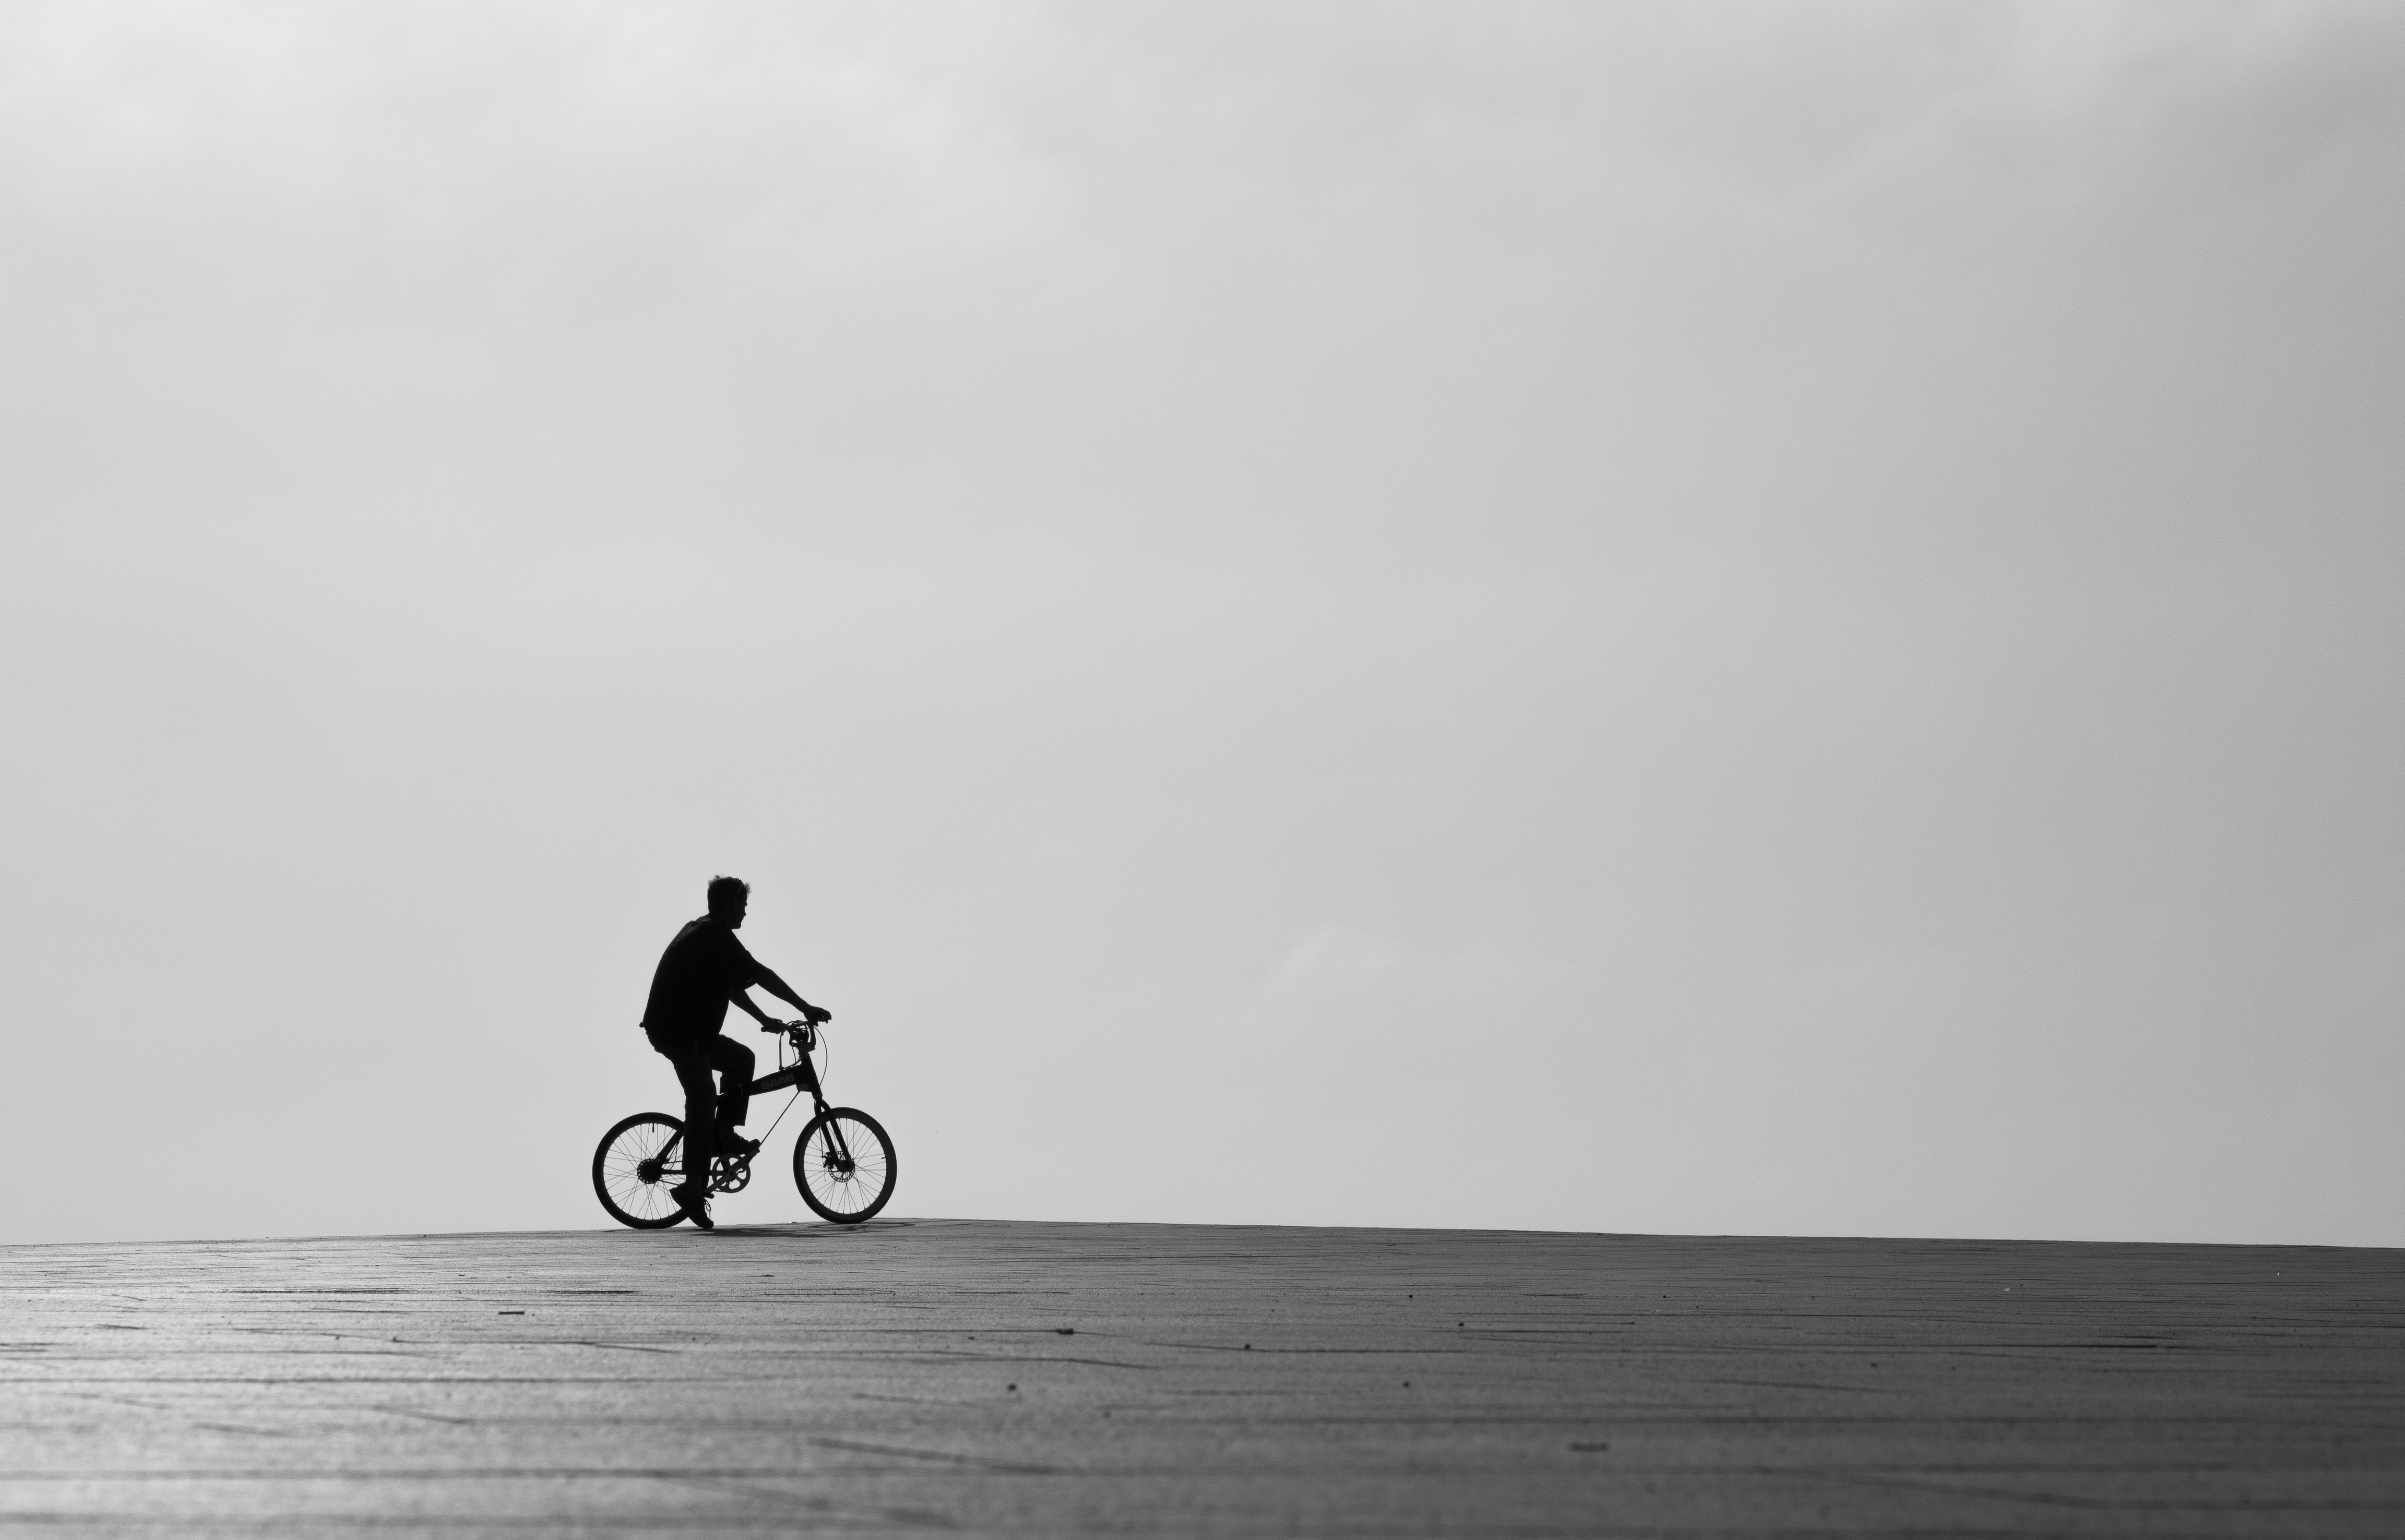
black and white, white, street, photography, vehicle, weather, black, monochrome, streetphotography, flickr, thomas, olympus, omd, fuji, leica, monochrom, leuthard, hcb, thomasleuthard, monochrome photography